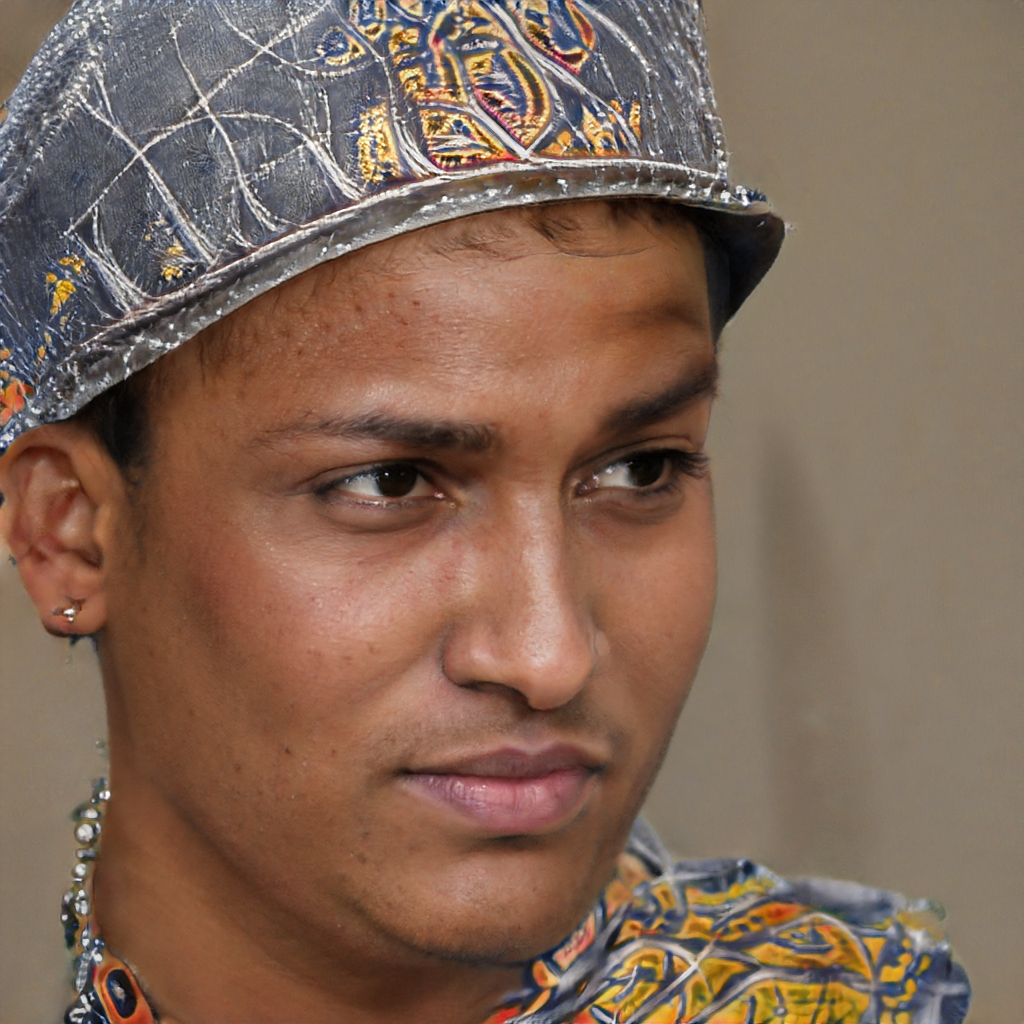
Label: No Watermark